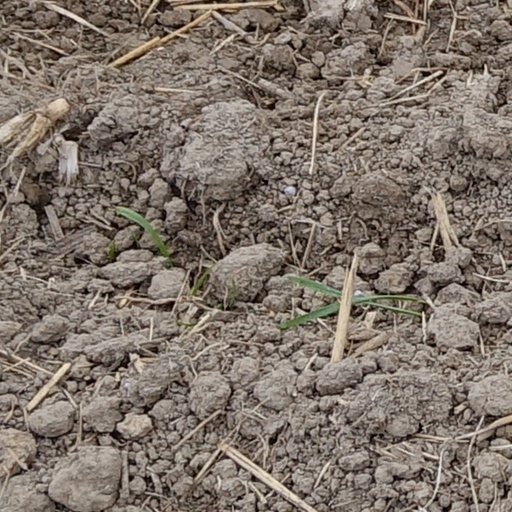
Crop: wheat